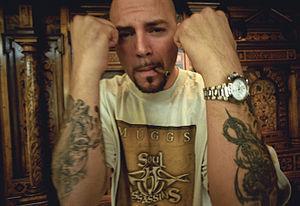
DJ Muggs, de son vrai nom Lawrence Muggerud, né le 28 janvier 1968 à New York, est un disc jockey, compositeur et producteur de musique américain, d'origine italienne. Il est surtout connu pour son appartenance au groupe Cypress Hill.